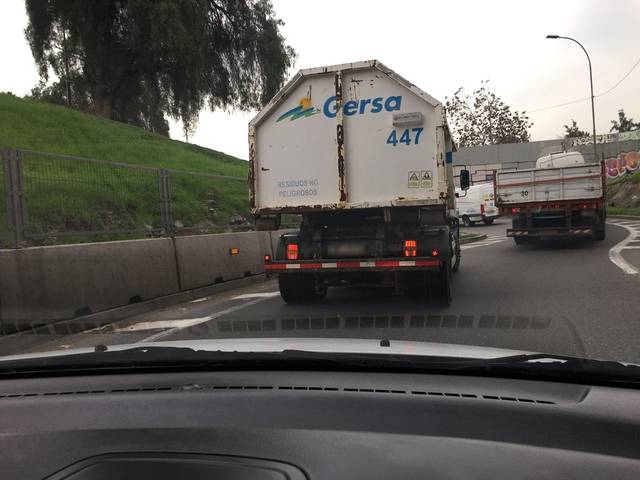
Region: Chile
Coordinates: -33.366, -70.699